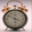
Label: clock